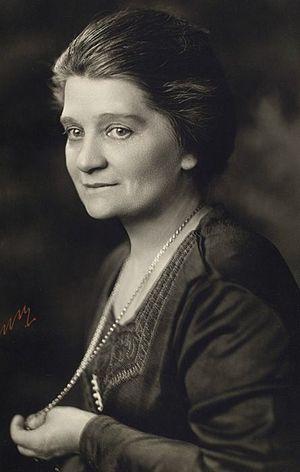
Lucy Beaumont est une actrice anglaise, née le 18 mai 1873 à Bristol, morte le 24 avril 1937 à New York.